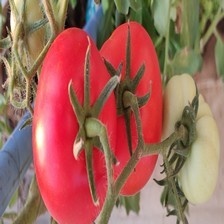
Label: tomato